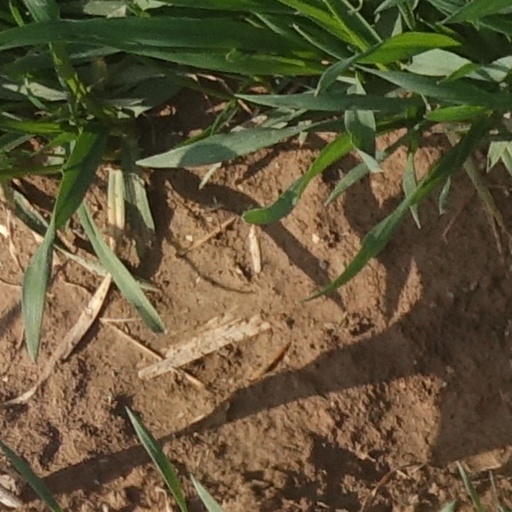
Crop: wheat